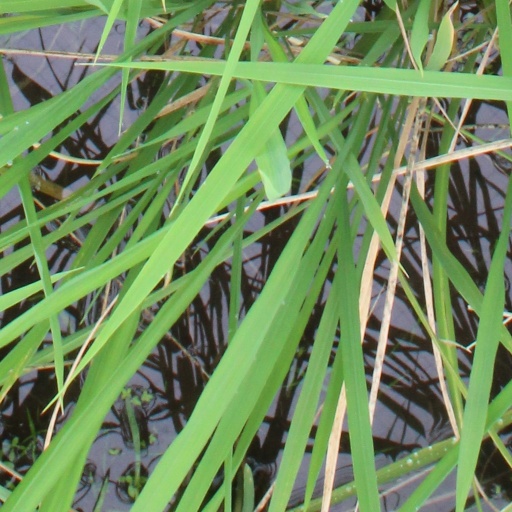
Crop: rice